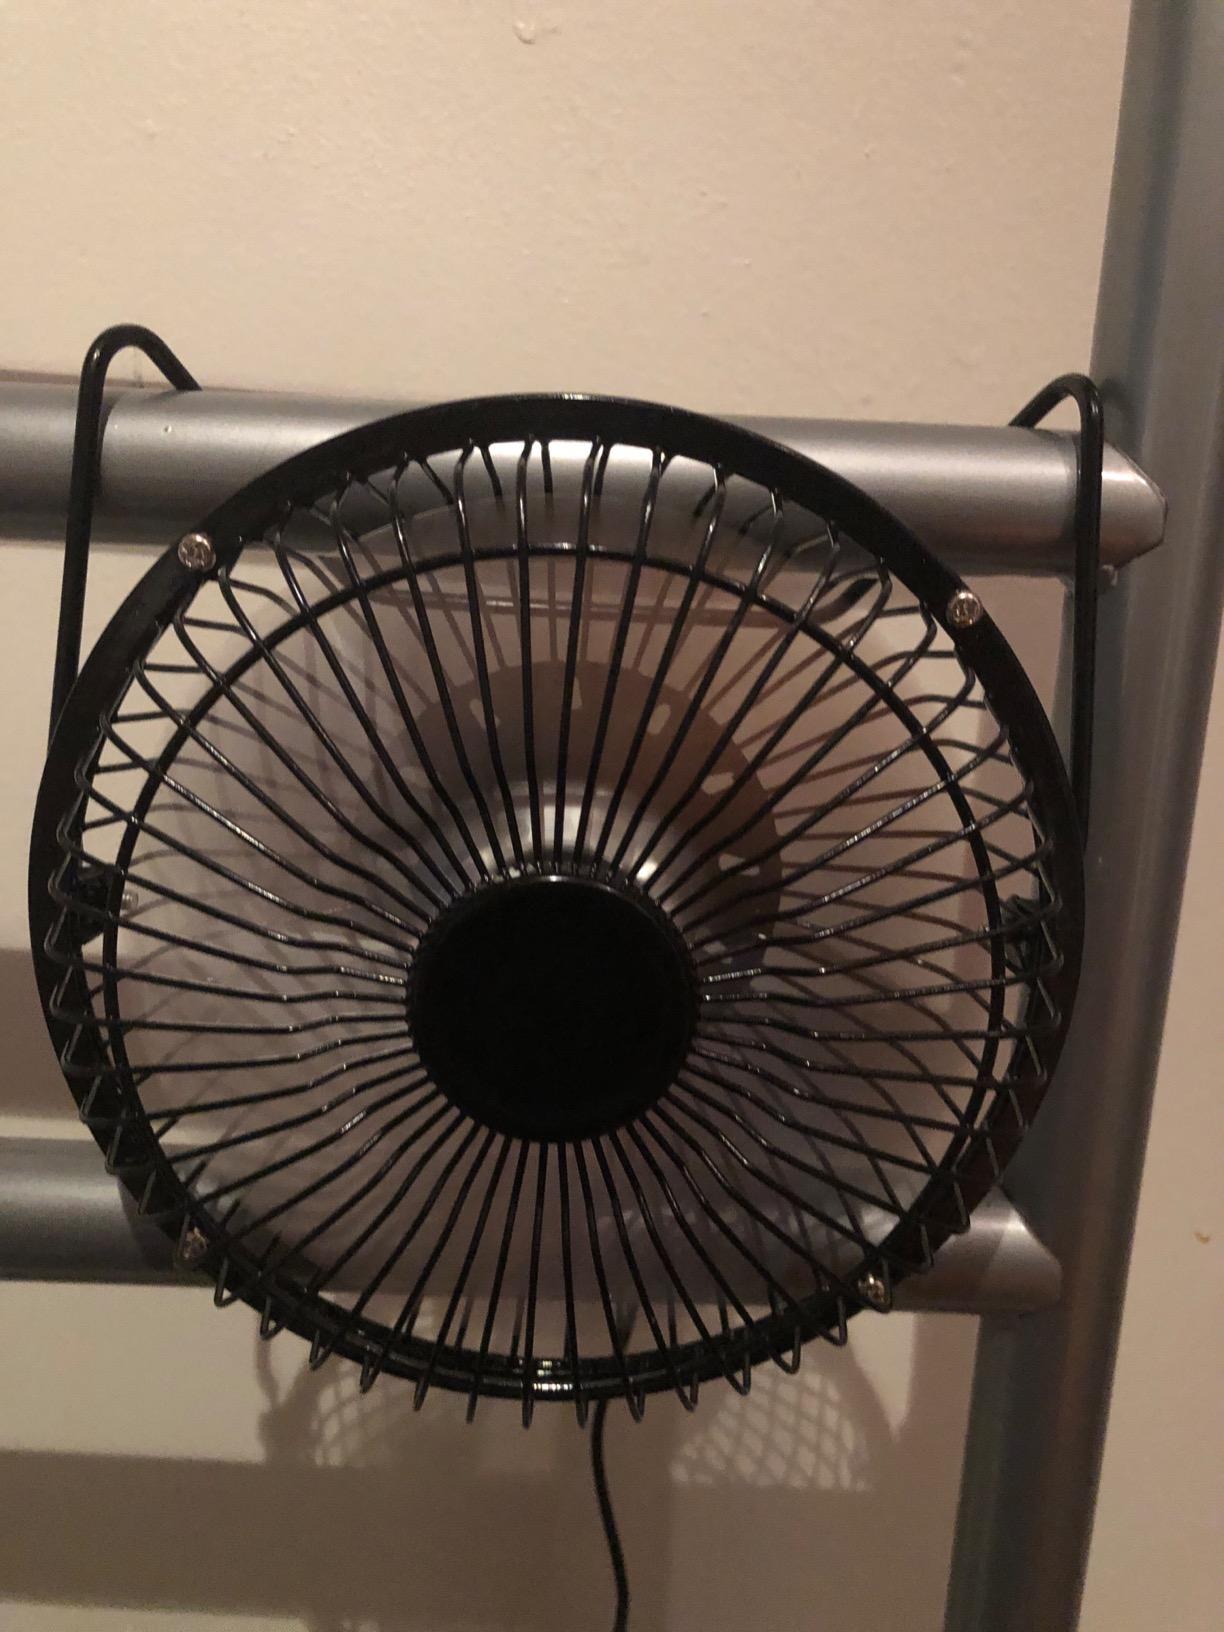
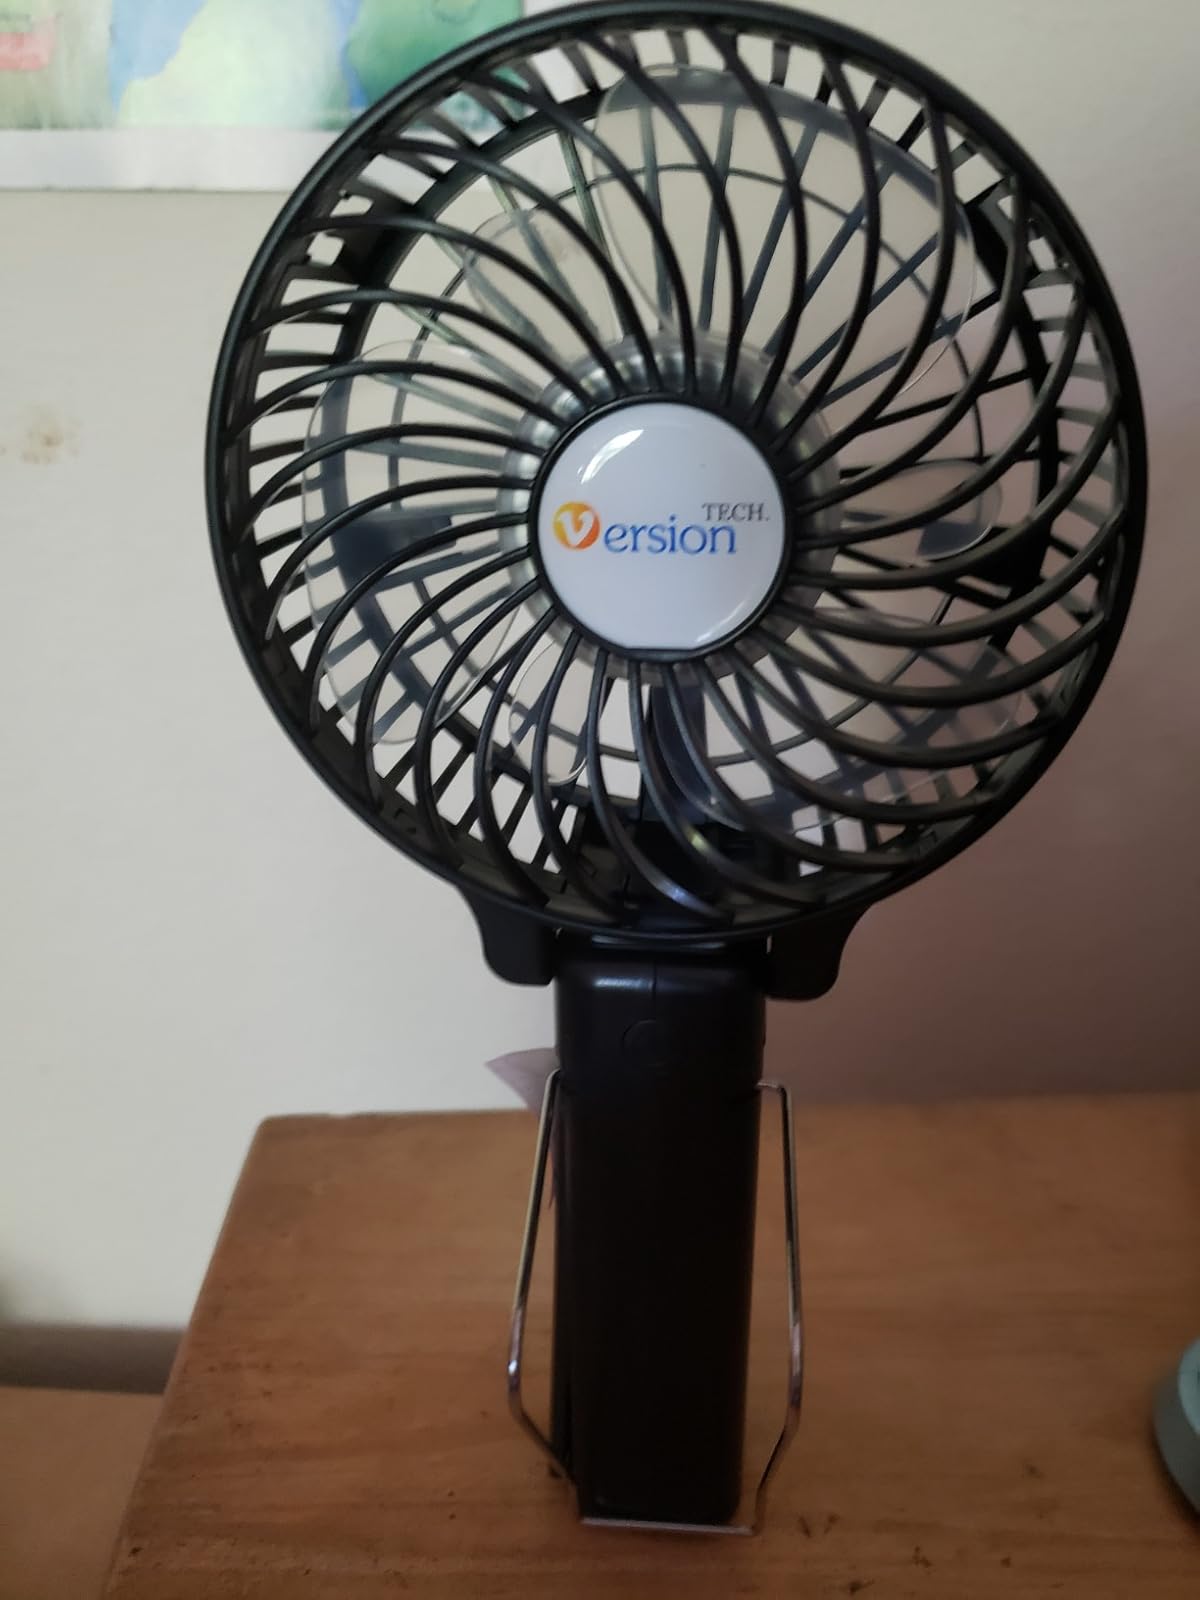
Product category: fan
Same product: no